Janet Pavek

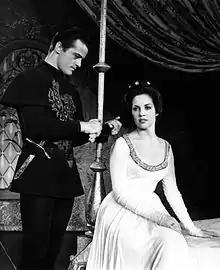
Pavek as Guenevere and Robert Goulet as Lancelot in "Camelot", 1962.

Janet Pavek (12 August 1936 – 6 January 2009) was an American operatic soprano and musical theatre actress.